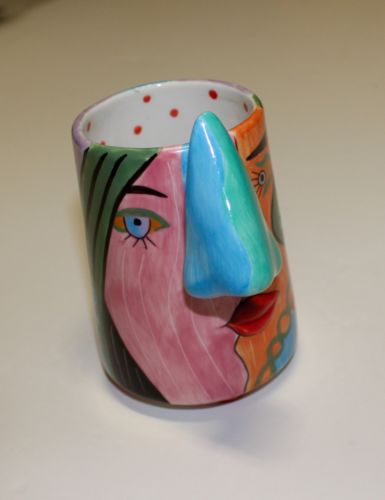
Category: mug